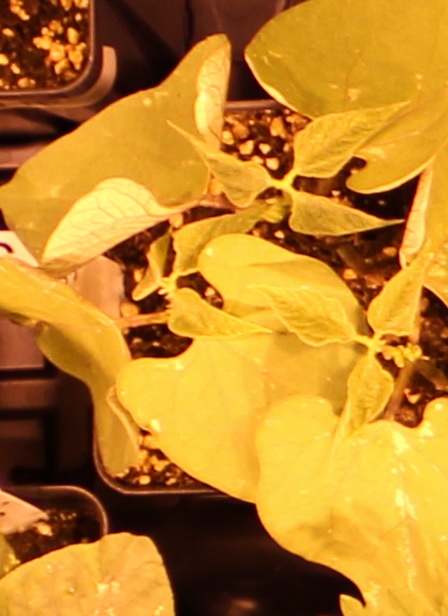
Label: Blackbean